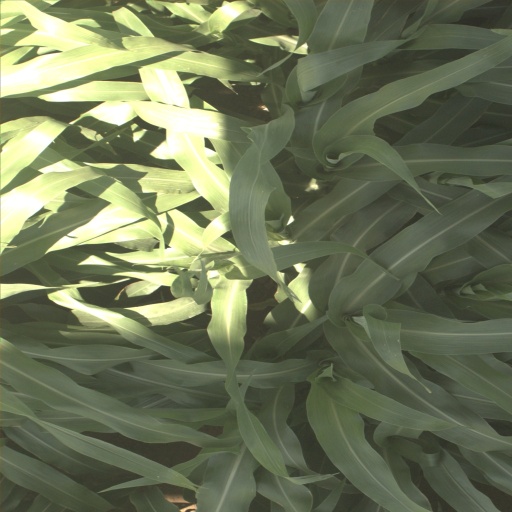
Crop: sorghum